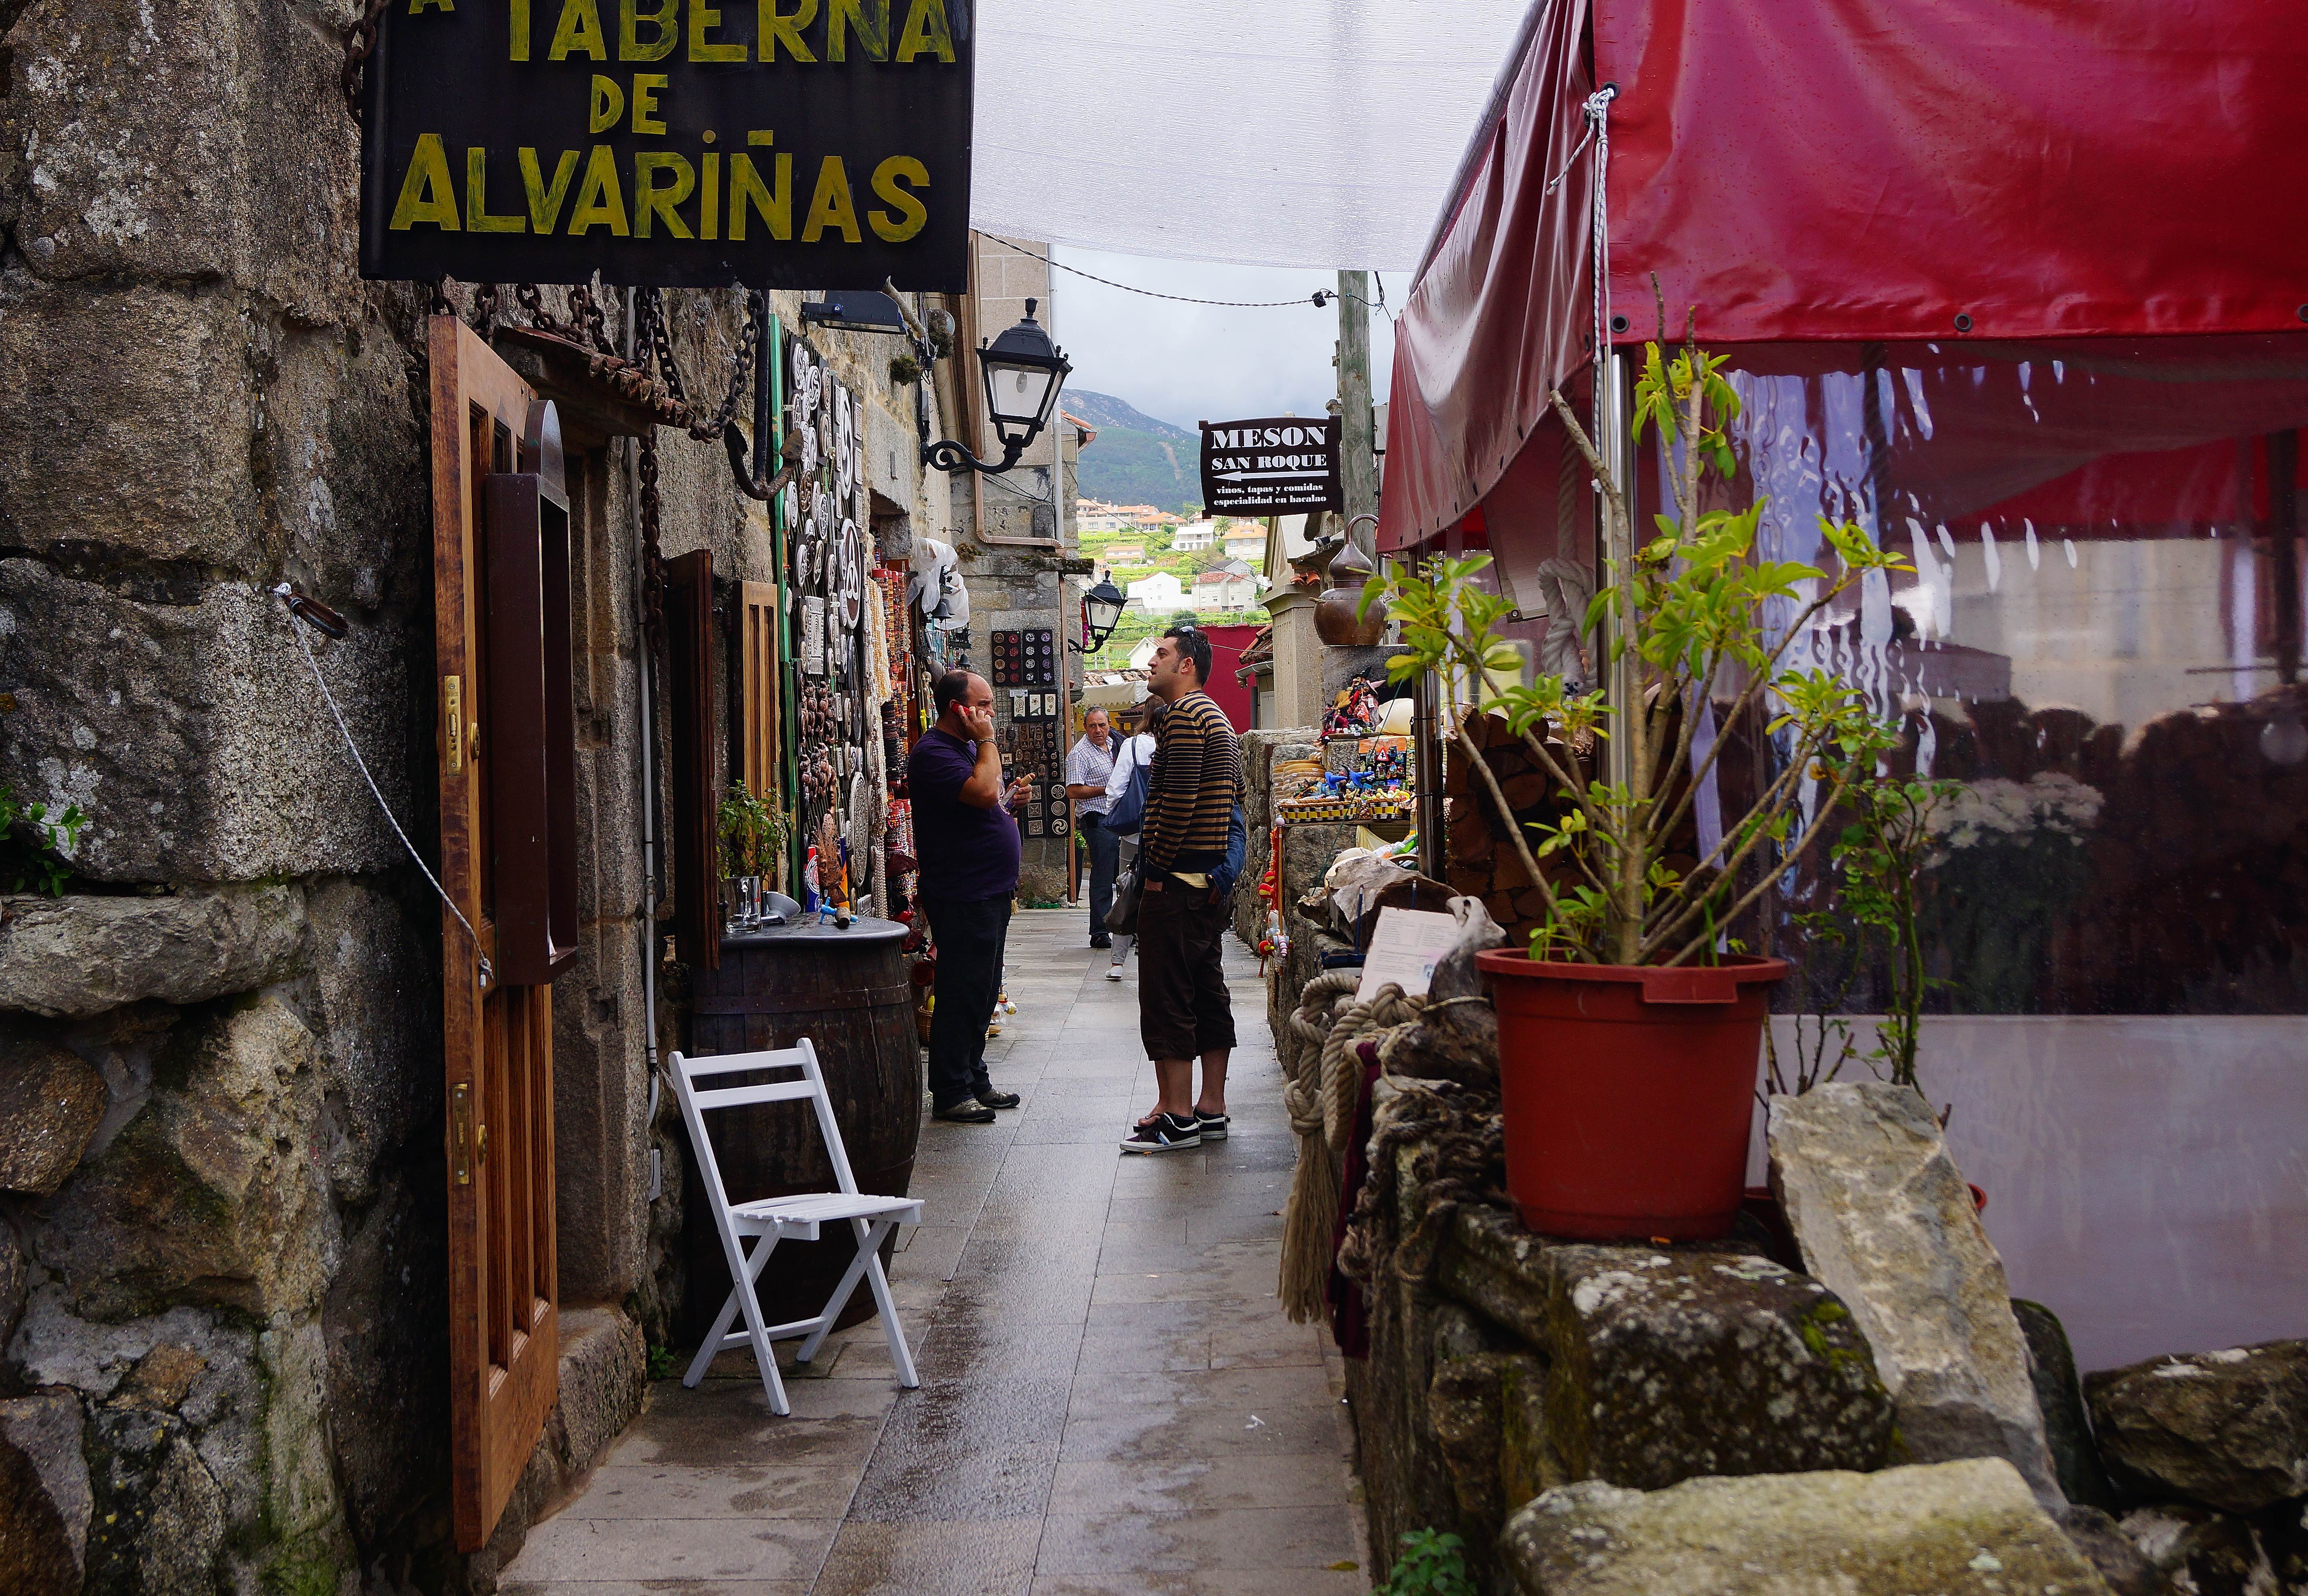
landscape, road, street, town, alley, city, photo, color, tourism, spain, infrastructure, galicia, pontevedra, combarro, paisajes, a77, espana, g, ggl1, gaby1, xovesphoto, xelodegalicia, sonya77v, sonyslta77v, neighbourhood, gabrielcoru a, urban area, human settlement